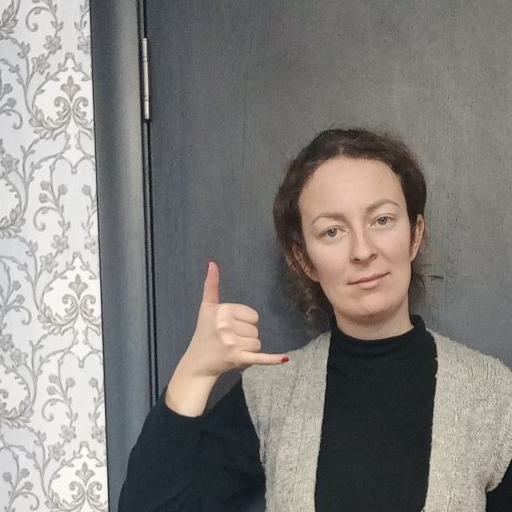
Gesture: call